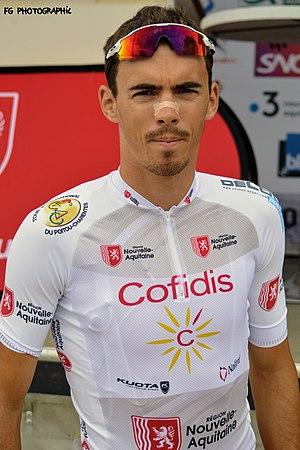
Christophe LAPORTE - Août 2019
Christophe Laporte, né le 11 décembre 1992 à La Seyne-sur-Mer, est un coureur cycliste français, membre de l'équipe Cofidis depuis 2014.